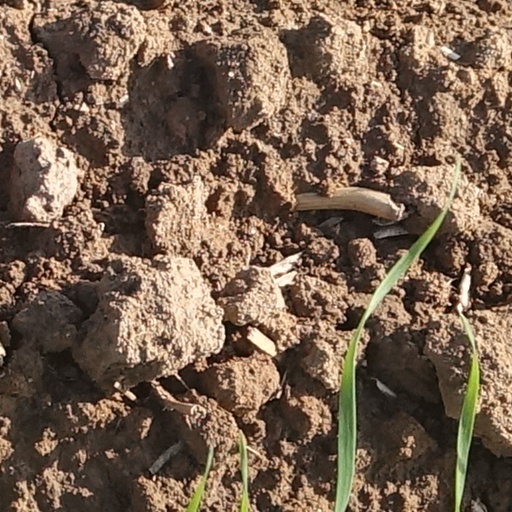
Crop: wheat